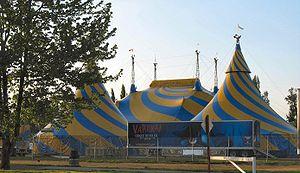
Le Cirque du Soleil est une entreprise québécoise de divertissement artistique spécialisée en cirque contemporain. Son siège social se trouve à Montréal, au Québec, dans le quartier Saint-Michel. Elle a été fondée en 1984 à Baie-Saint-Paul par deux anciens artistes de rue, Guy Laliberté et Daniel Gauthier. Autrefois actionnaire majoritaire de l'entreprise, Guy Laliberté a décidé en 2015 de vendre l'essentiel de ses actions. Le fonds américain TPG Capital détient ainsi 55 % des actions du Cirque du Soleil ; le fonds chinois Fosun International, 25 % ; la Caisse de dépôt et placement du Québec, 20 %.